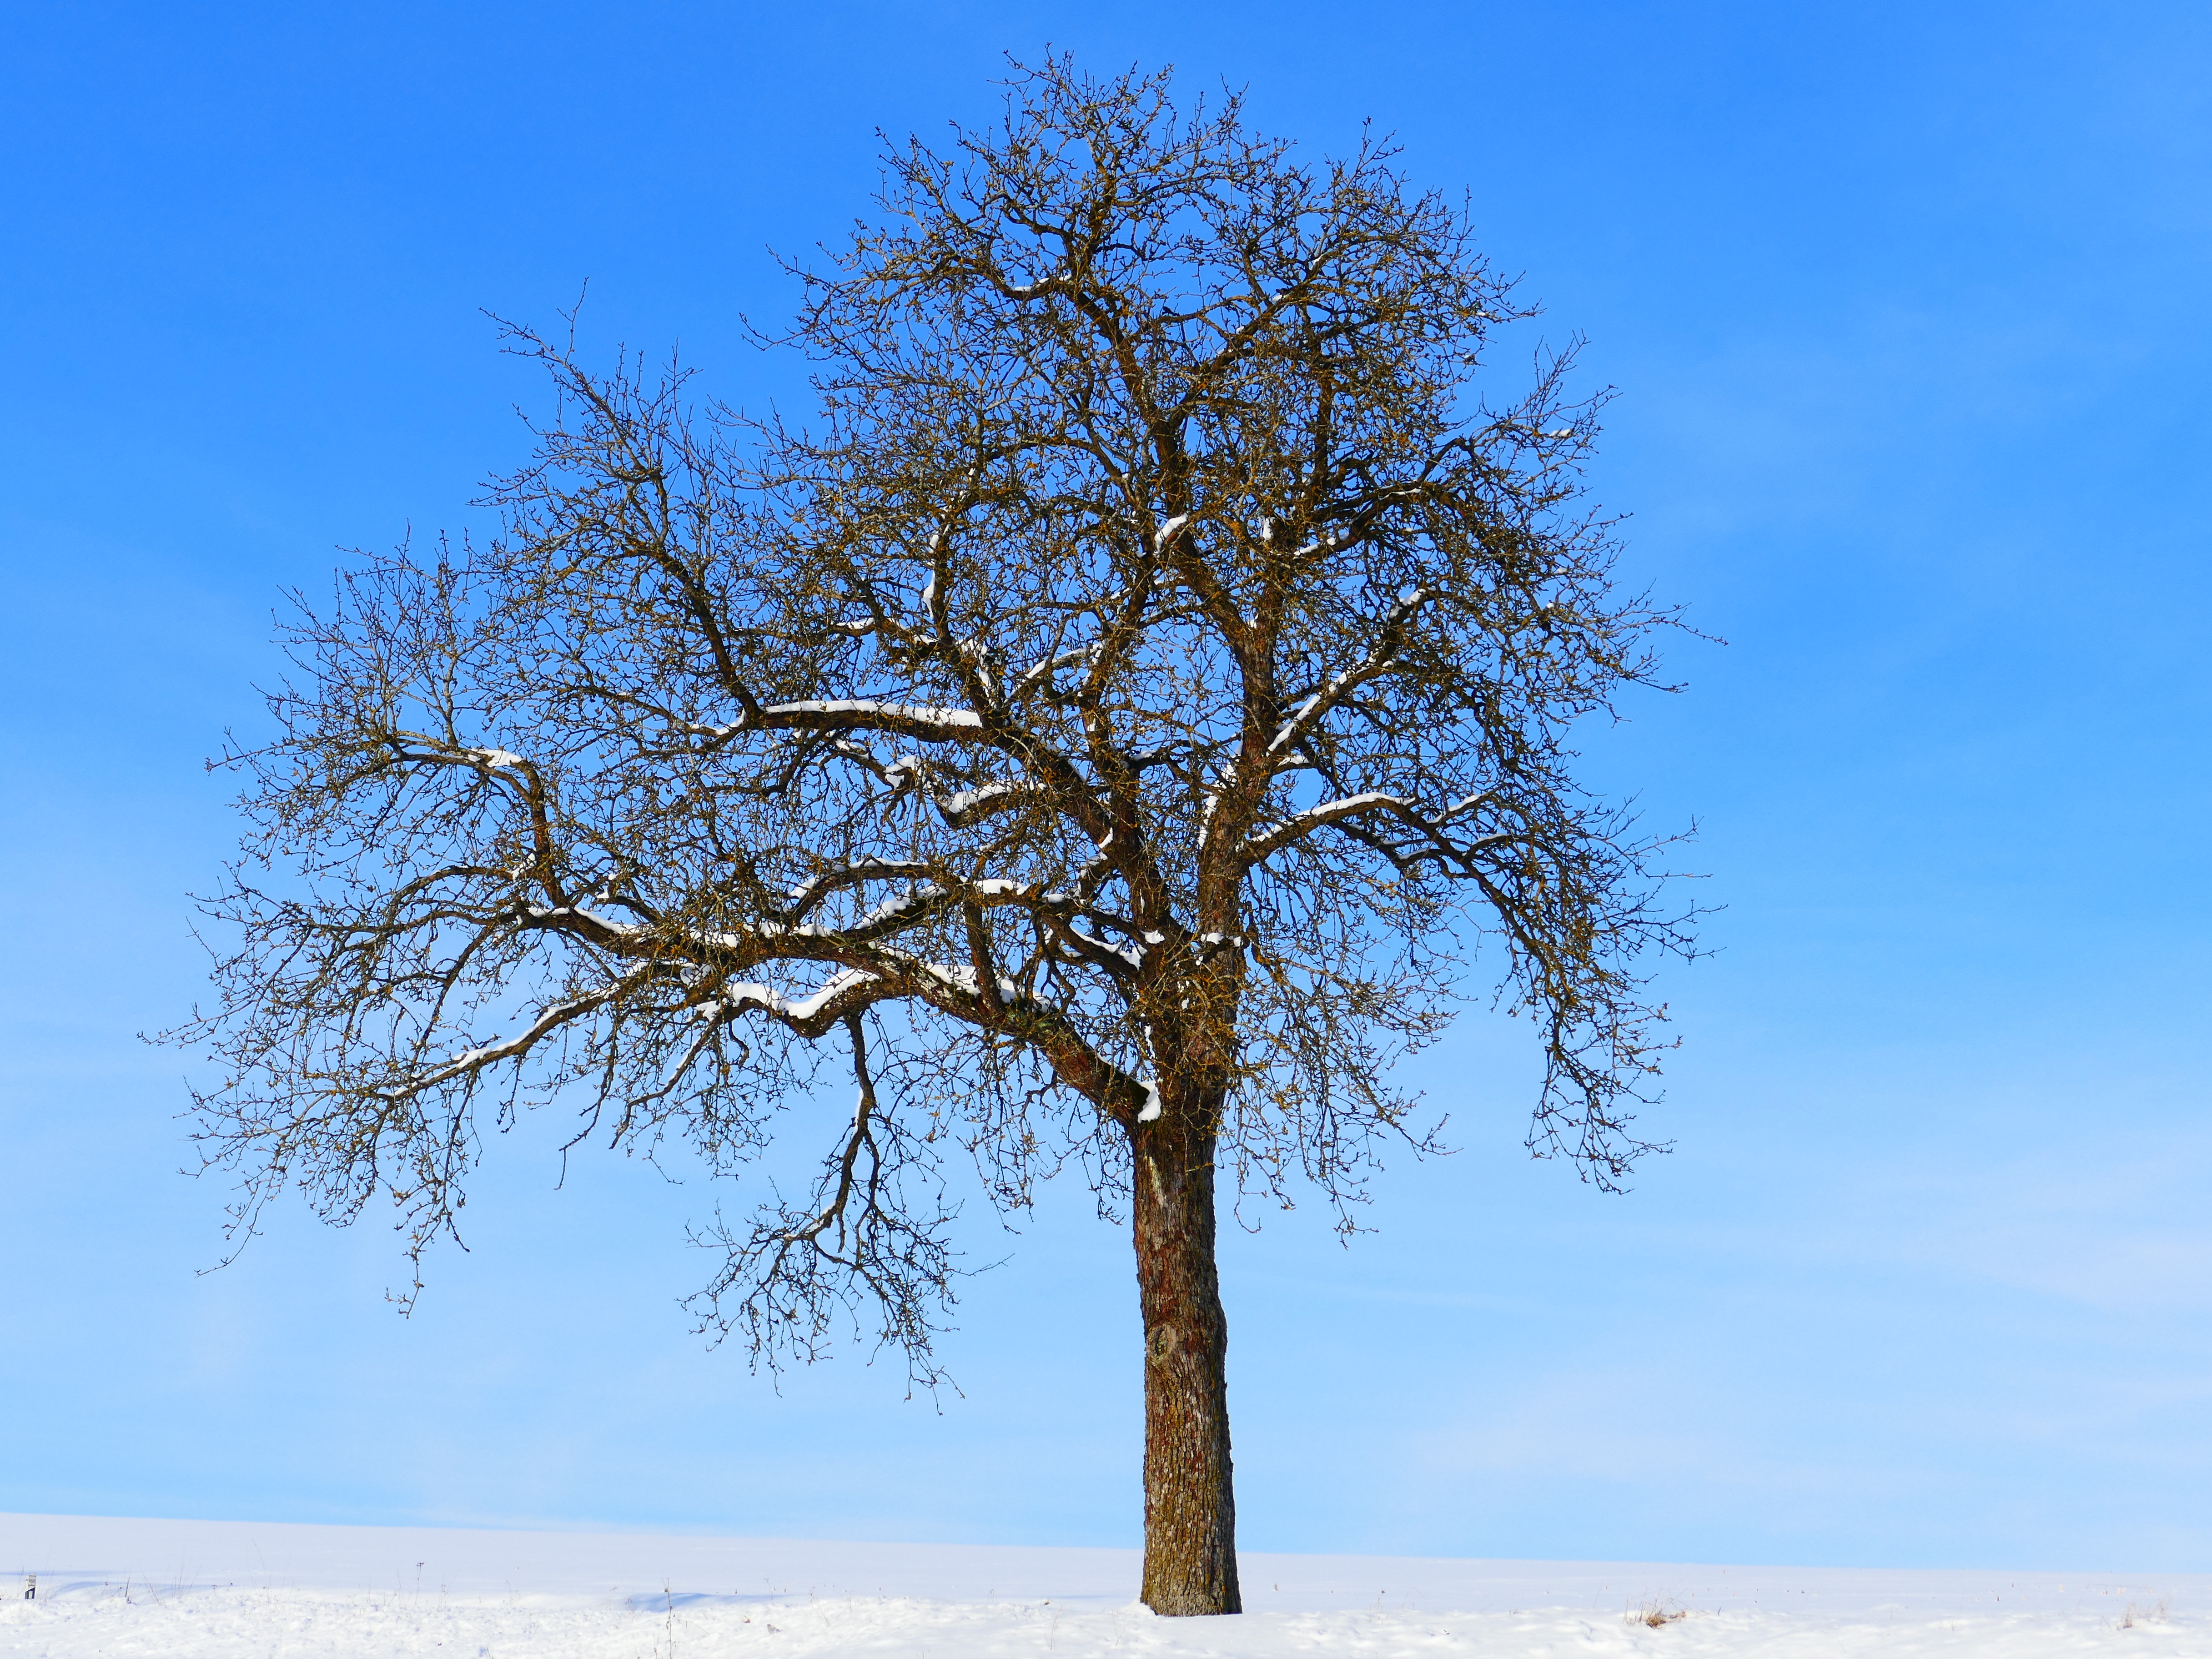
landscape, tree, nature, branch, snow, winter, plant, sky, season, wintry, ecosystem, flowering plant, woody plant, land plant